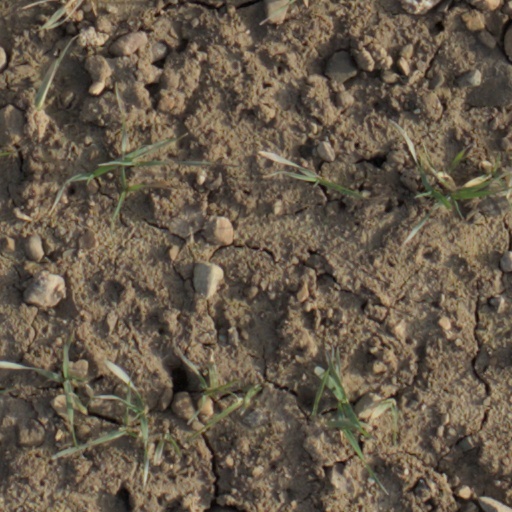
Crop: wheat